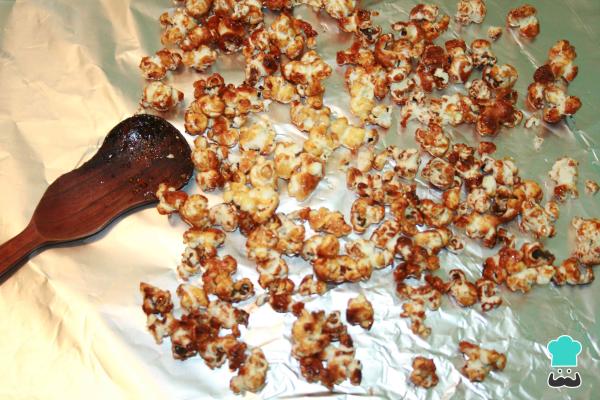
Coloca sobre la mesa de trabajo papel de hornear o papel de aluminio, para refrescar las cotufas dulces caseras.Separa las palomitas con una cuchara de madera o espátula de silicon, para que no se peguen unas de otras al secarse el caramelo. Cuando las palomitas dulces se refresquen, puedes servirlas.